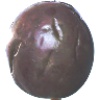
Label: passion_fruit